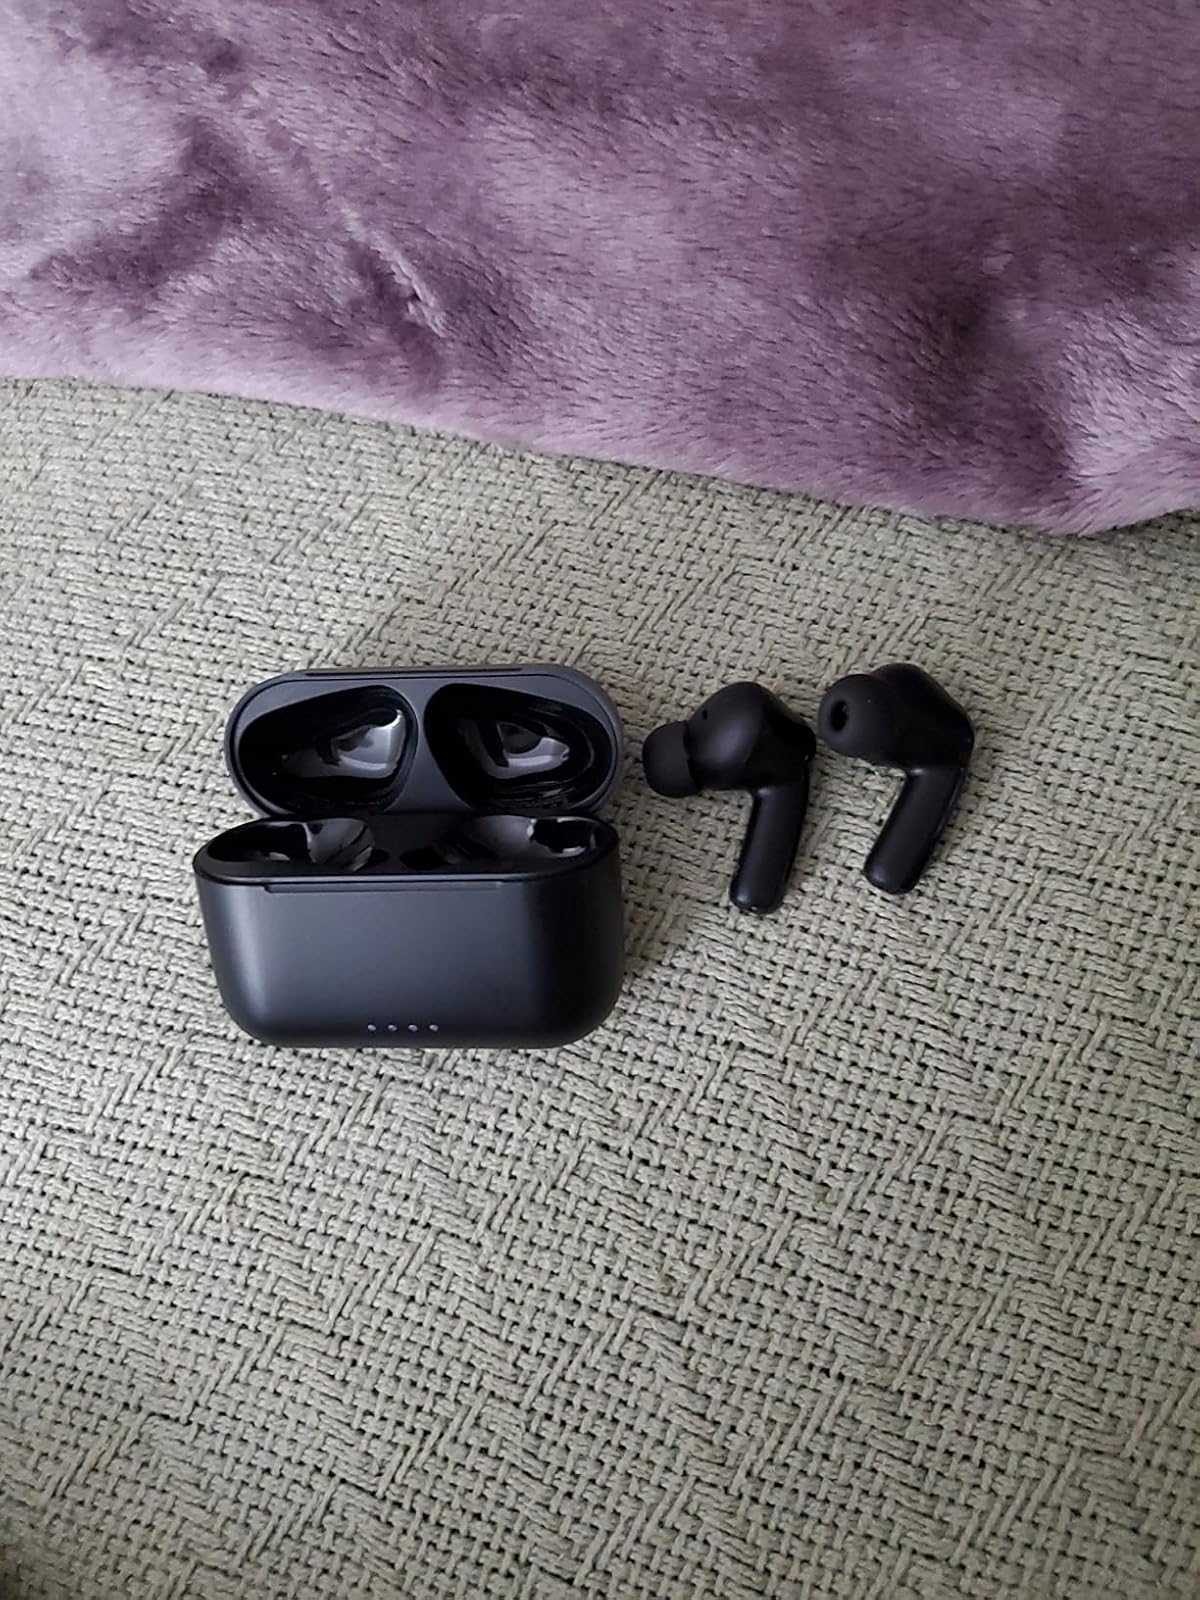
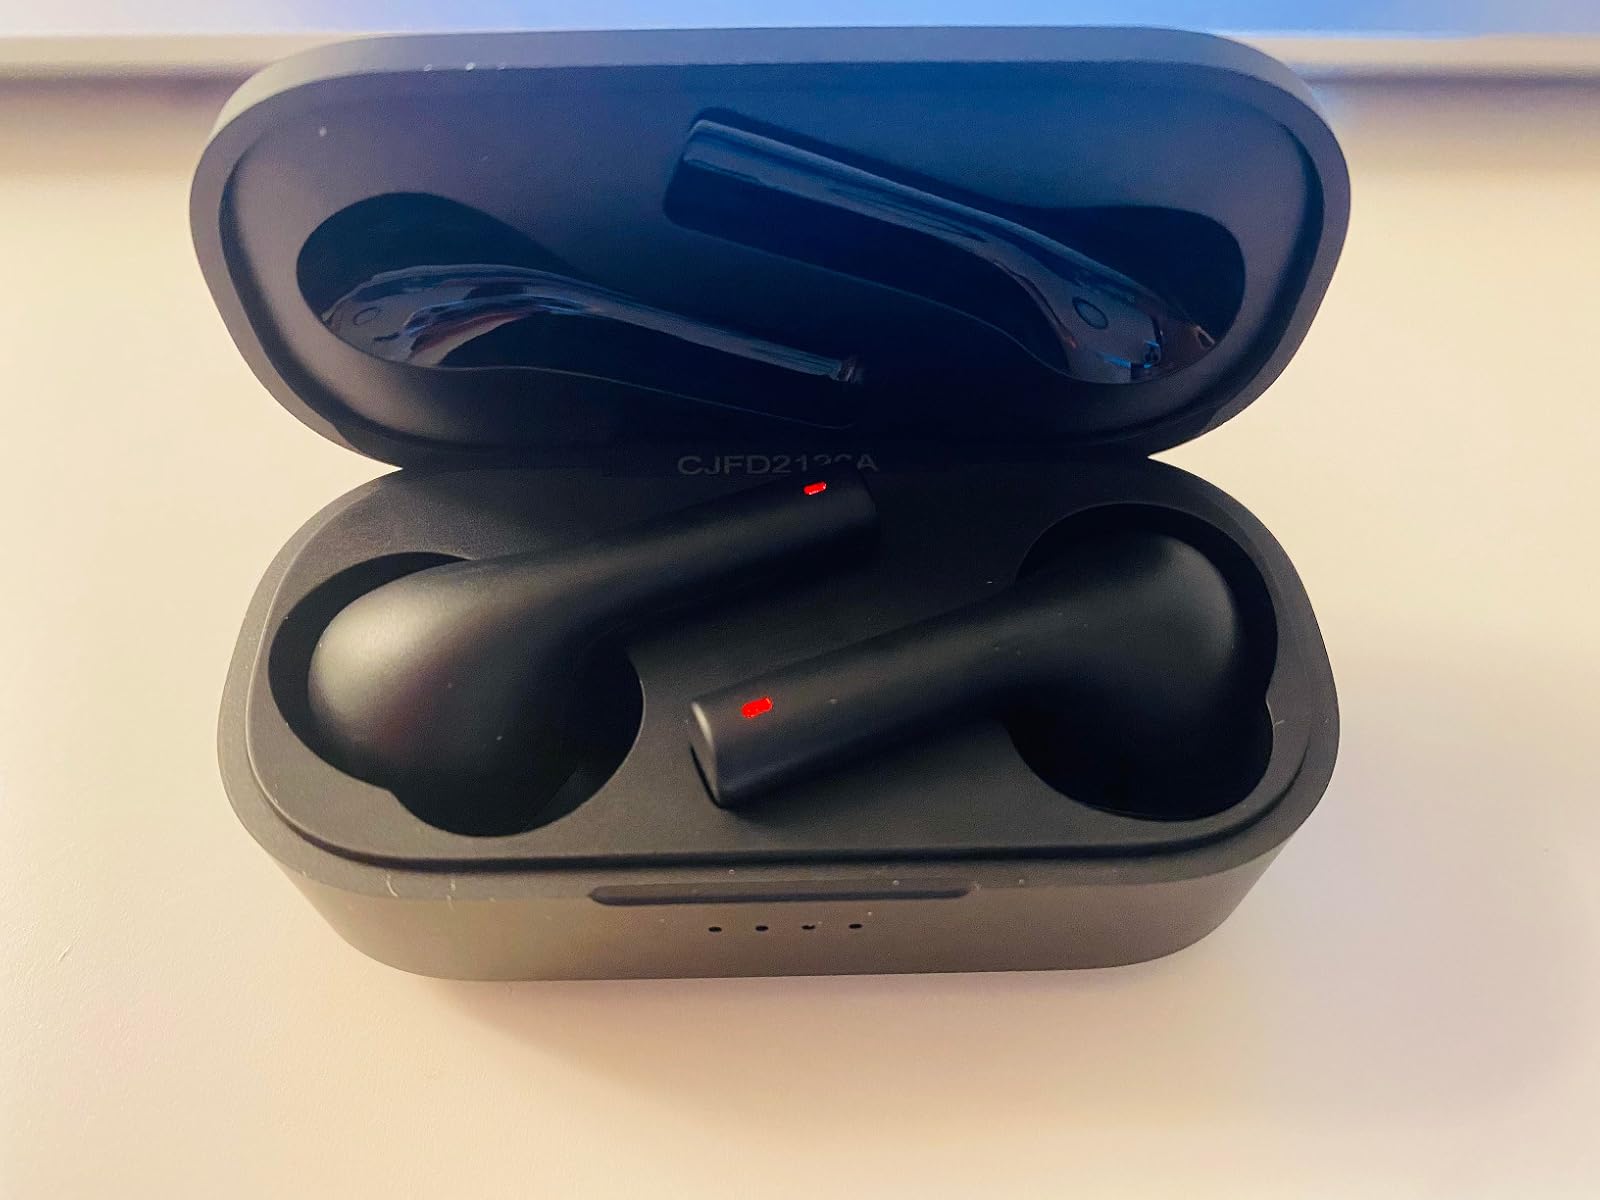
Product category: earbuds
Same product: no